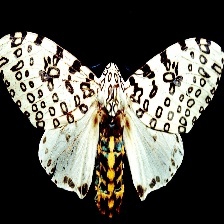
Species: GIANT LEOPARD MOTH